Achumawi language

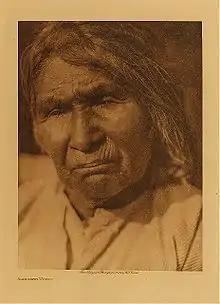
An elderly Ahjumawi Indian woman, ca. 1920

Today, the Achumawi language is extinct. Out of an estimated 1500 Achumawi people remaining in northeastern California, perhaps ten spoke the language in 1991, with only eight in 2000. The last speaker died in 2013.